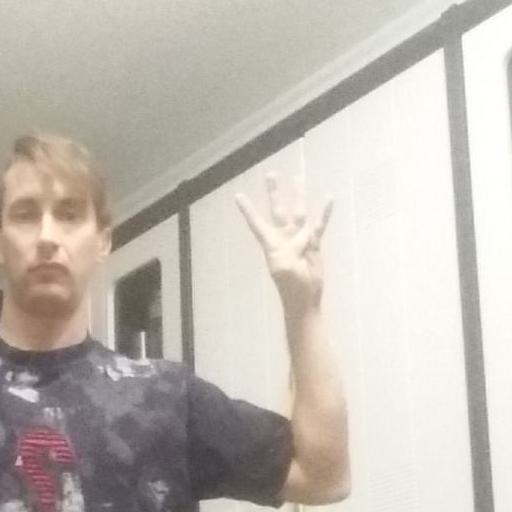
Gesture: four